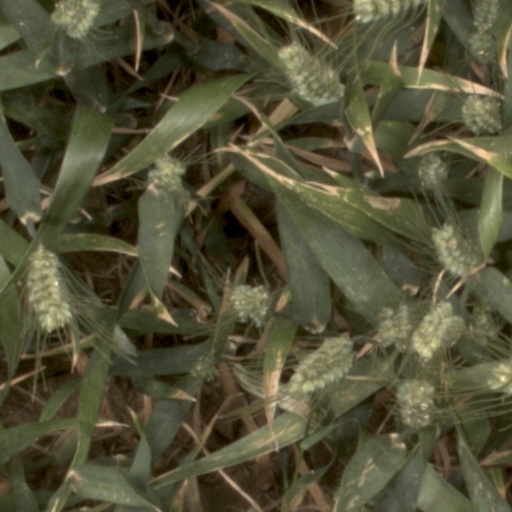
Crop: wheat